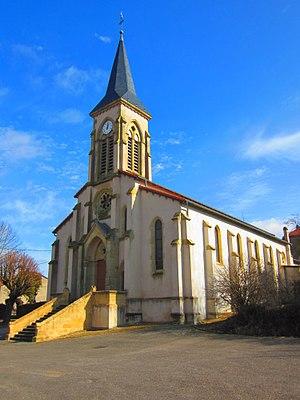
Eglise Helstroff
Helstroff est une commune française située dans le département de la Moselle et le bassin de vie de la Moselle-Est, en région Grand Est.